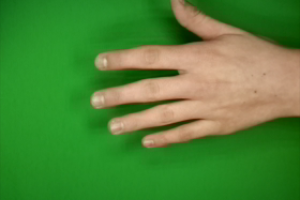
Label: paper